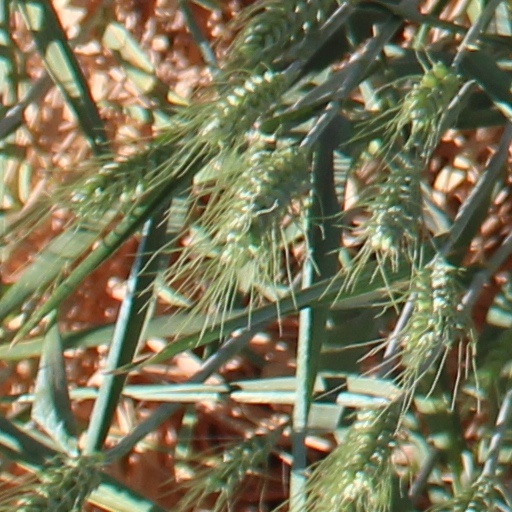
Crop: wheat